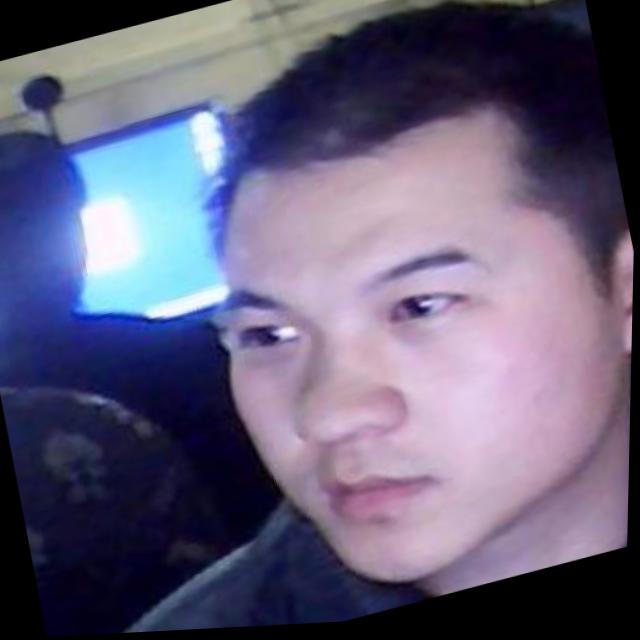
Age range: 21-44